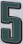
Number: 5